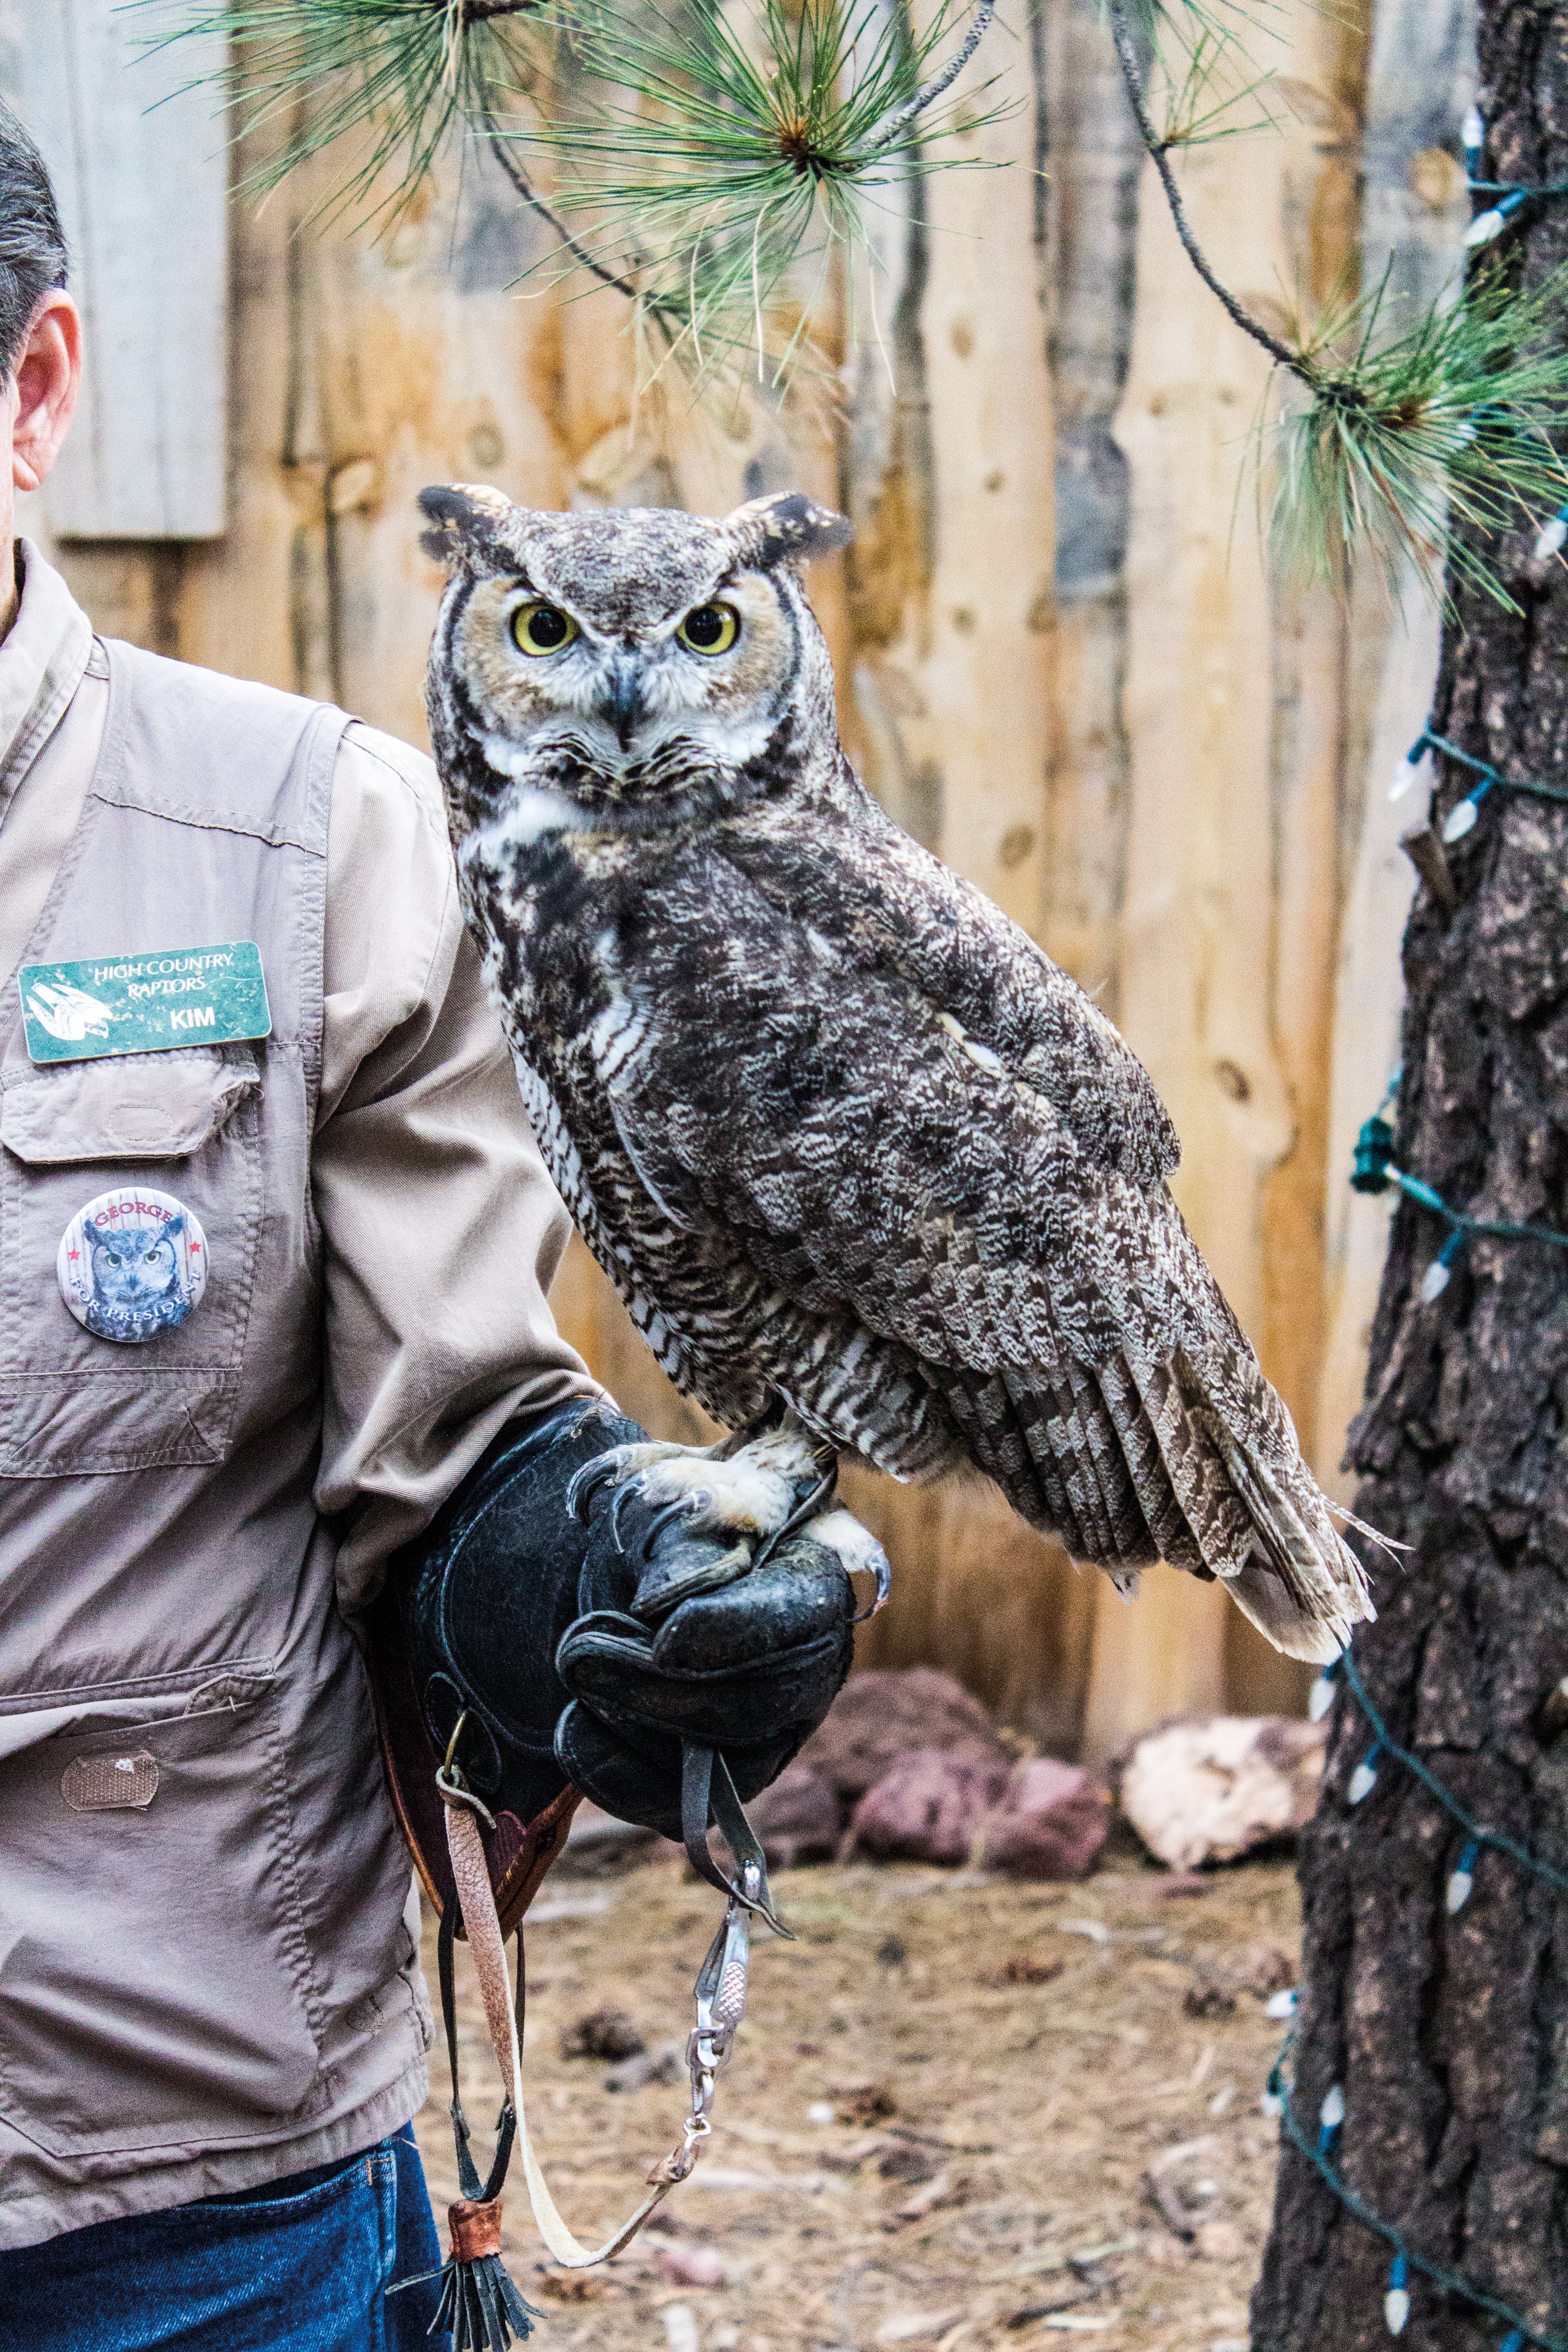
bird, wildlife, zoo, show, owl, fauna, bird of prey, trained, bearizona